Question: How many men are in the picture?
Tambaya: Nawane adadin maza a cikin hoton?
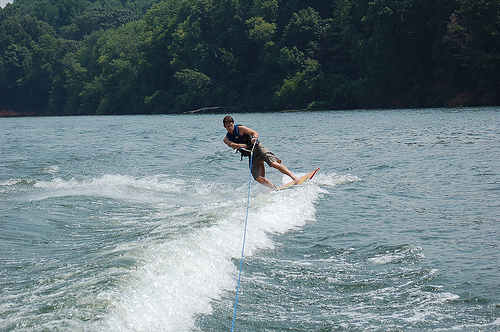
Answer: One.
Amsa: Ɗaya.